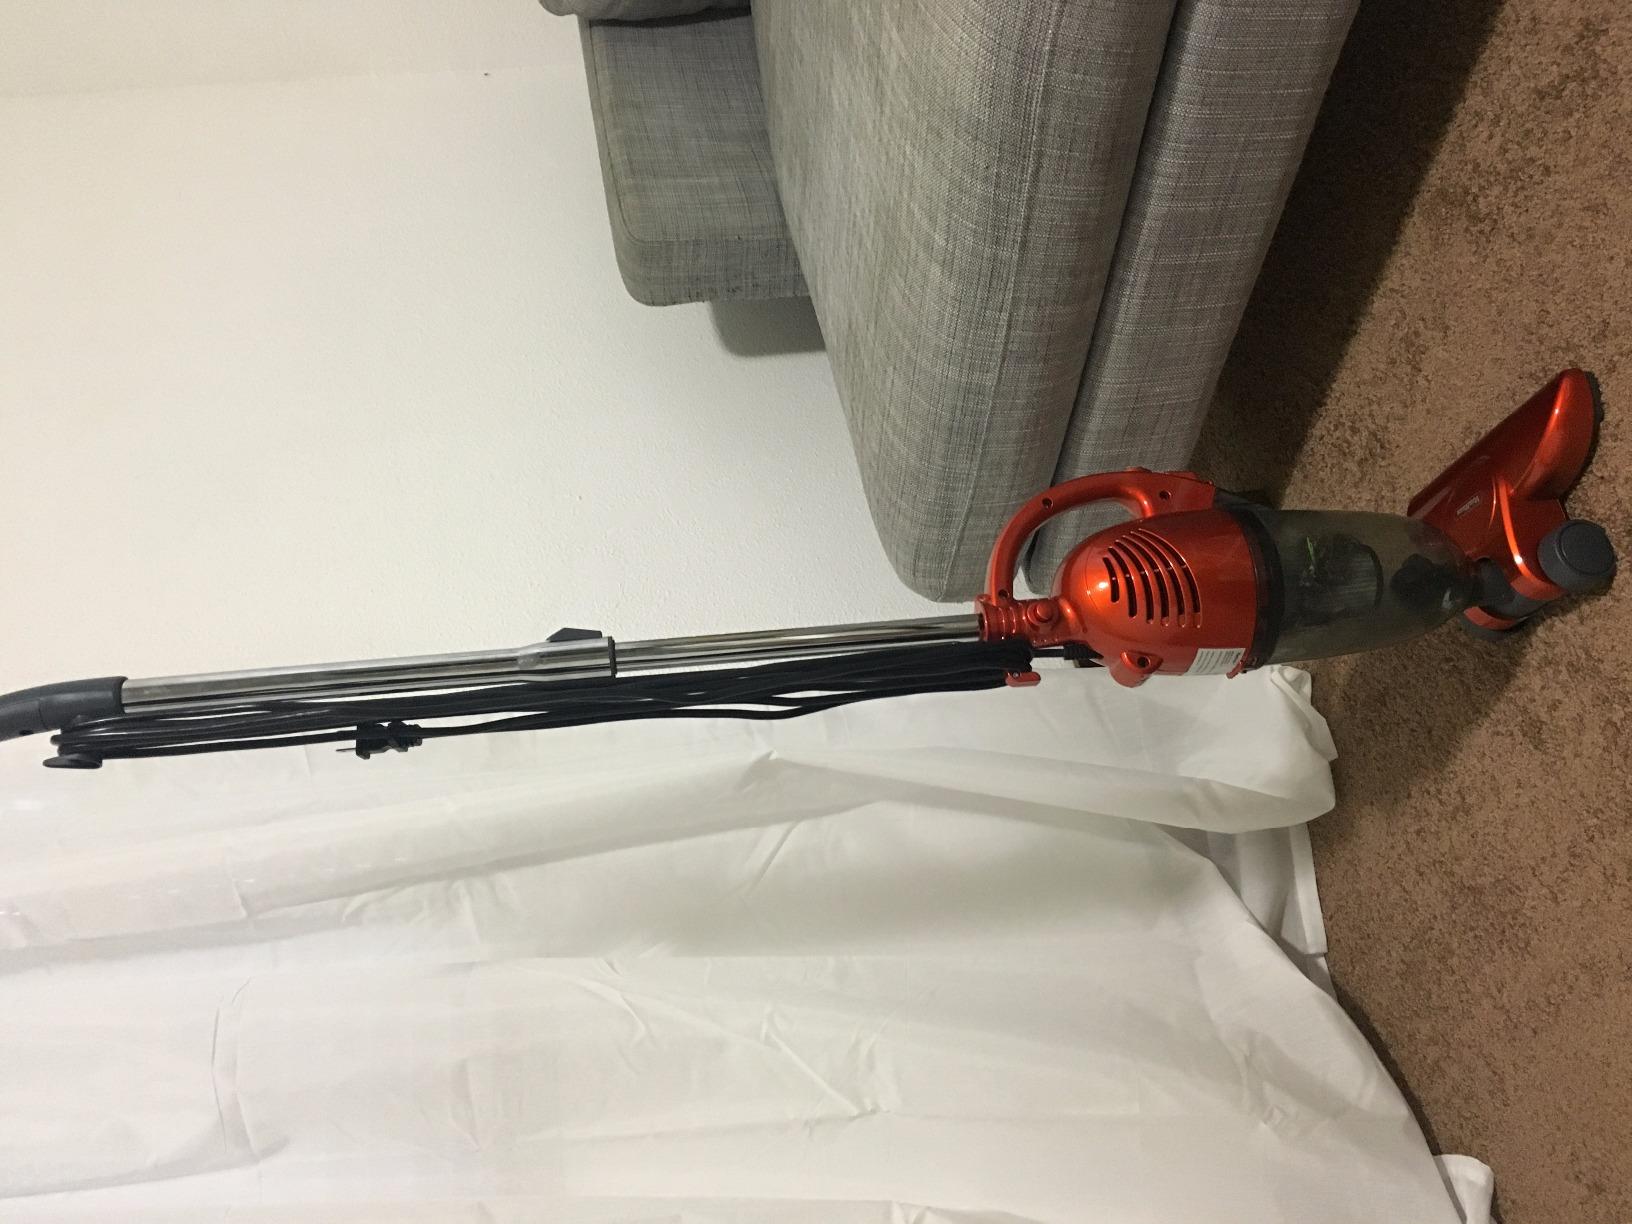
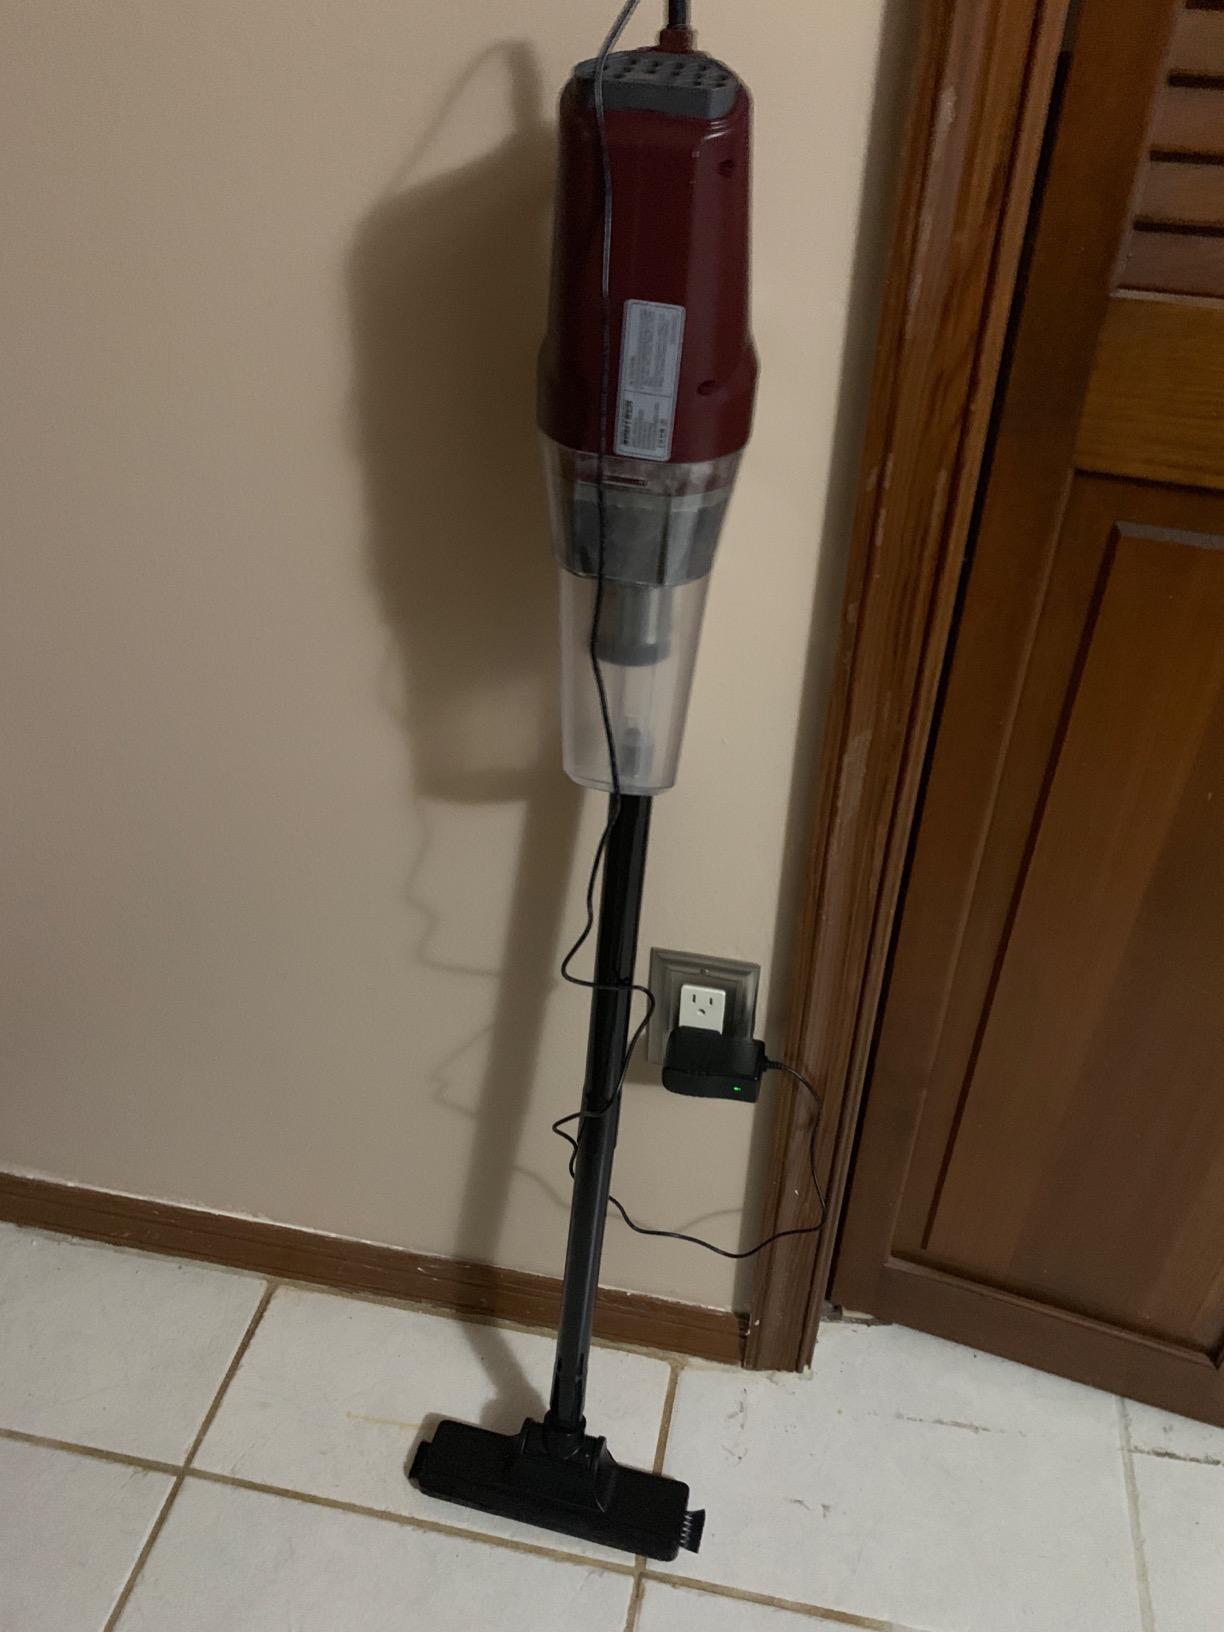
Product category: items_vacuum
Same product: no